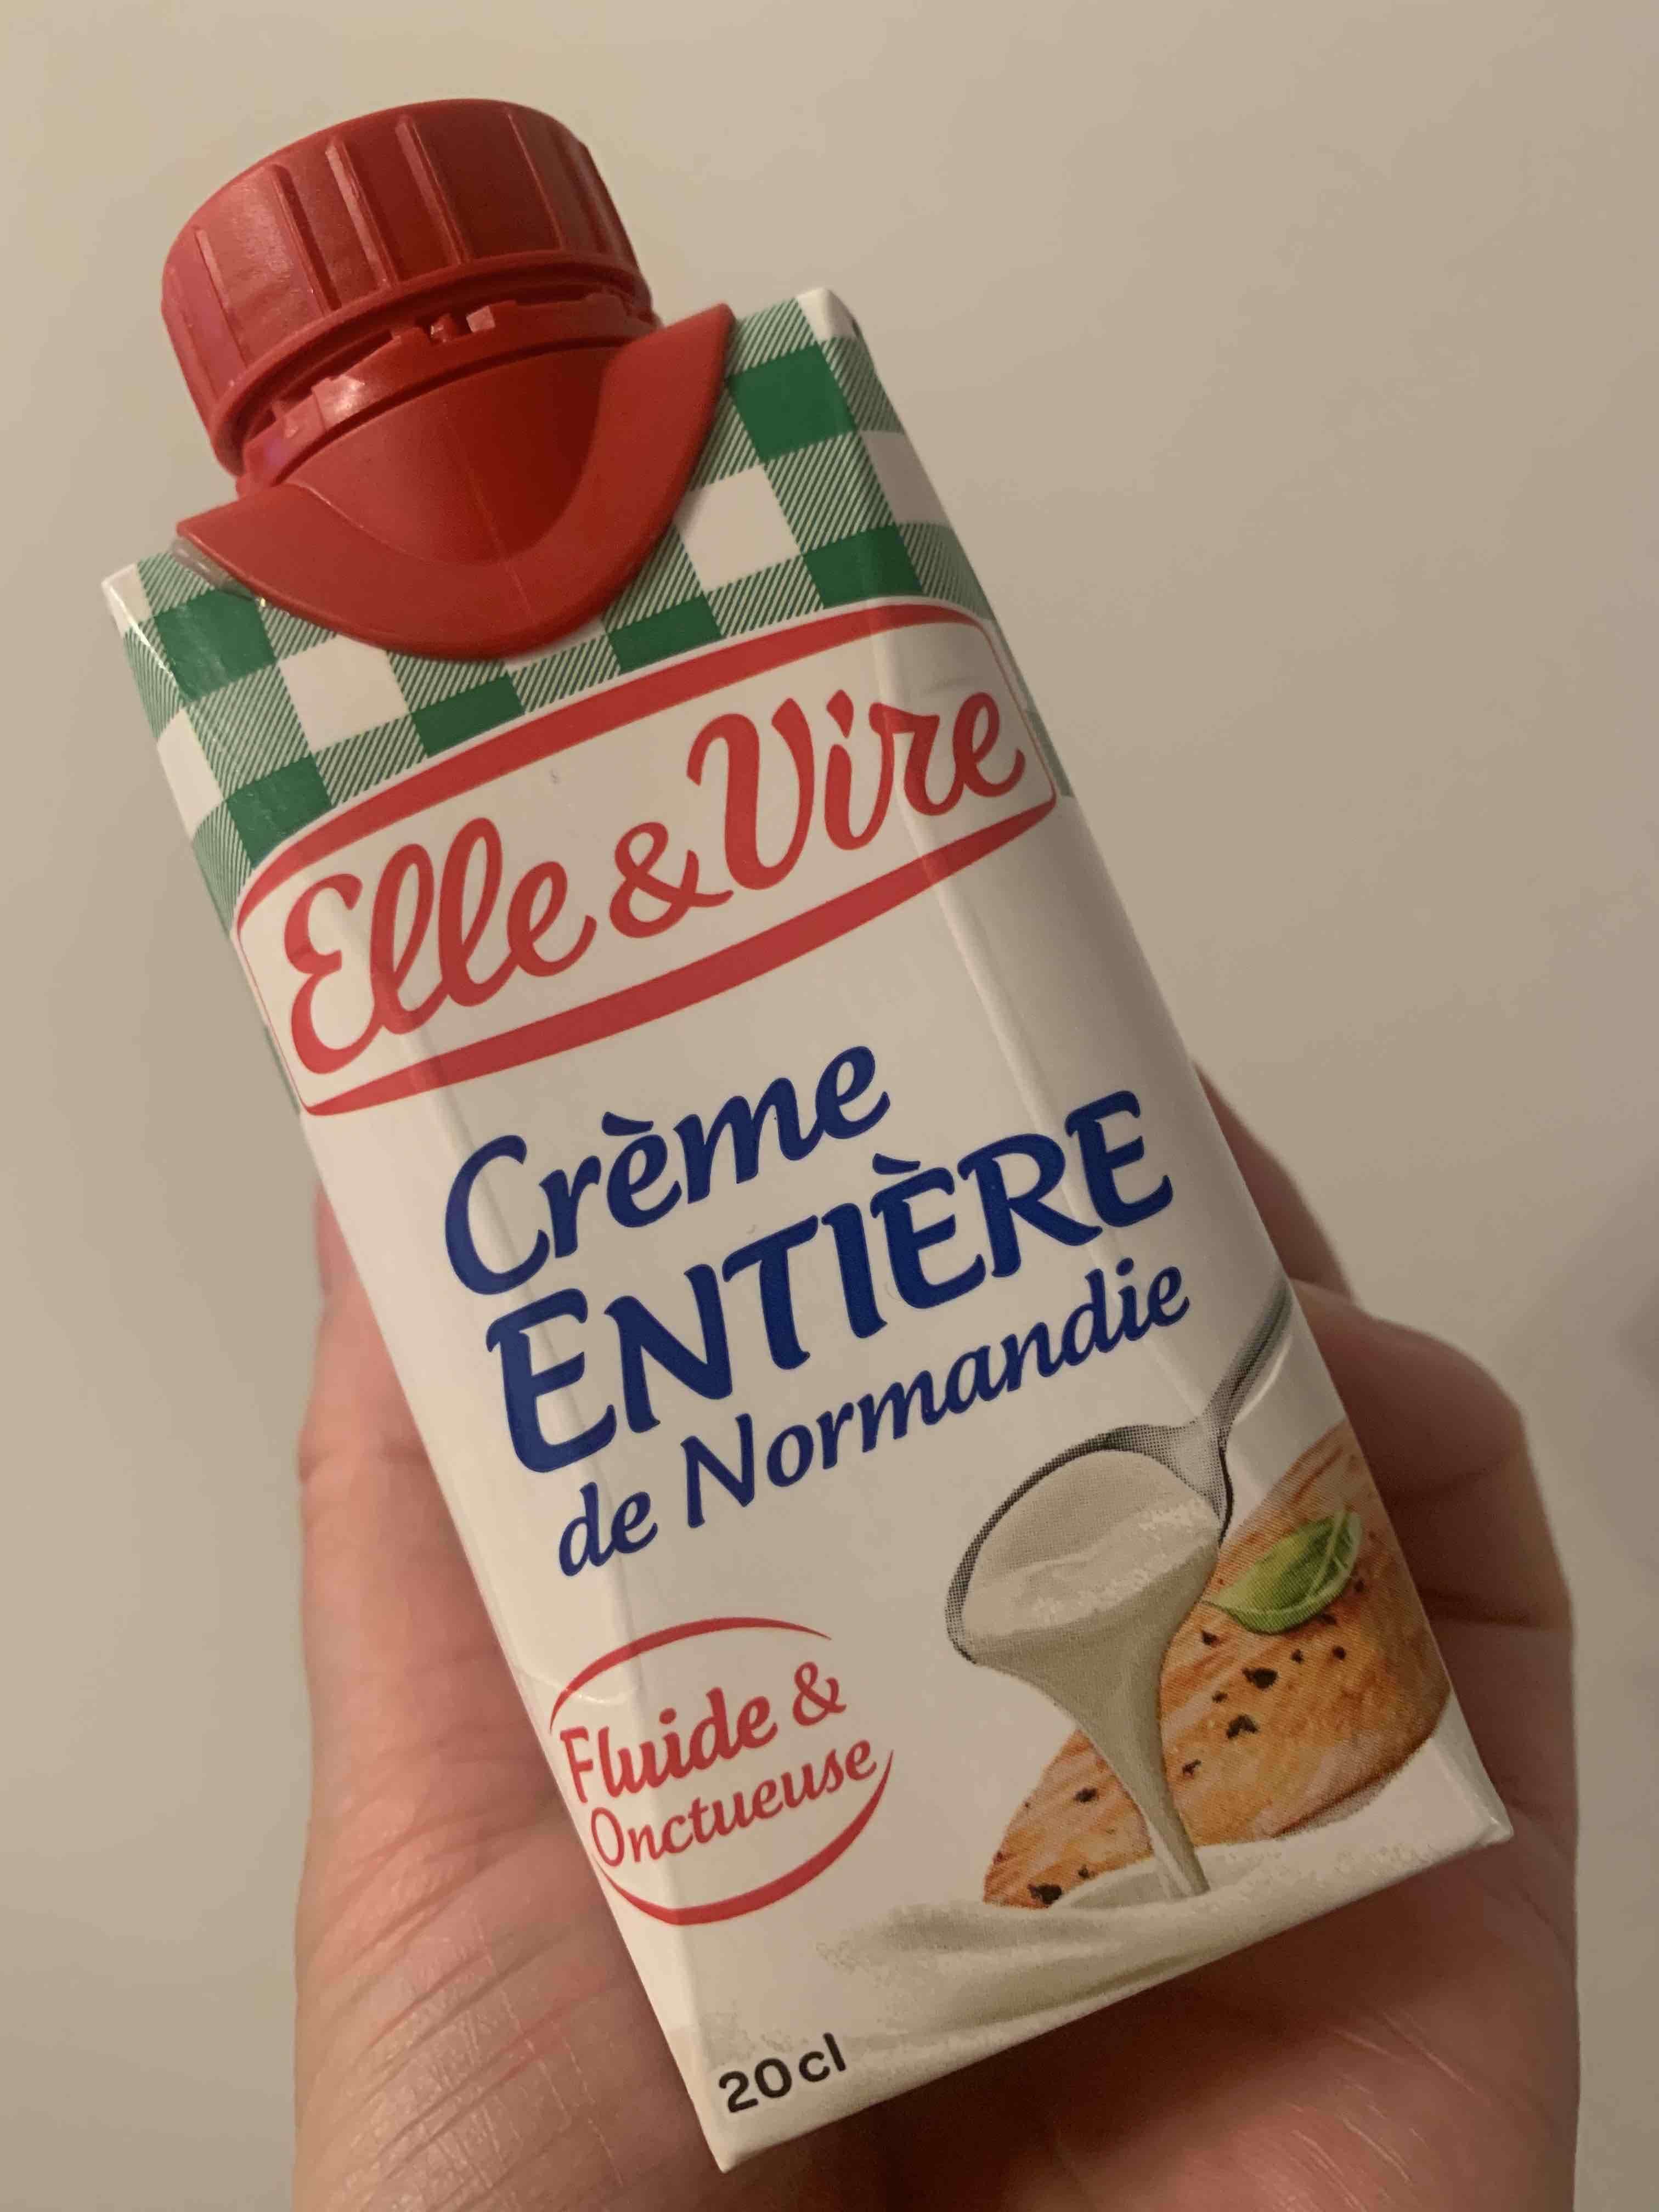
Waste category: cardboard